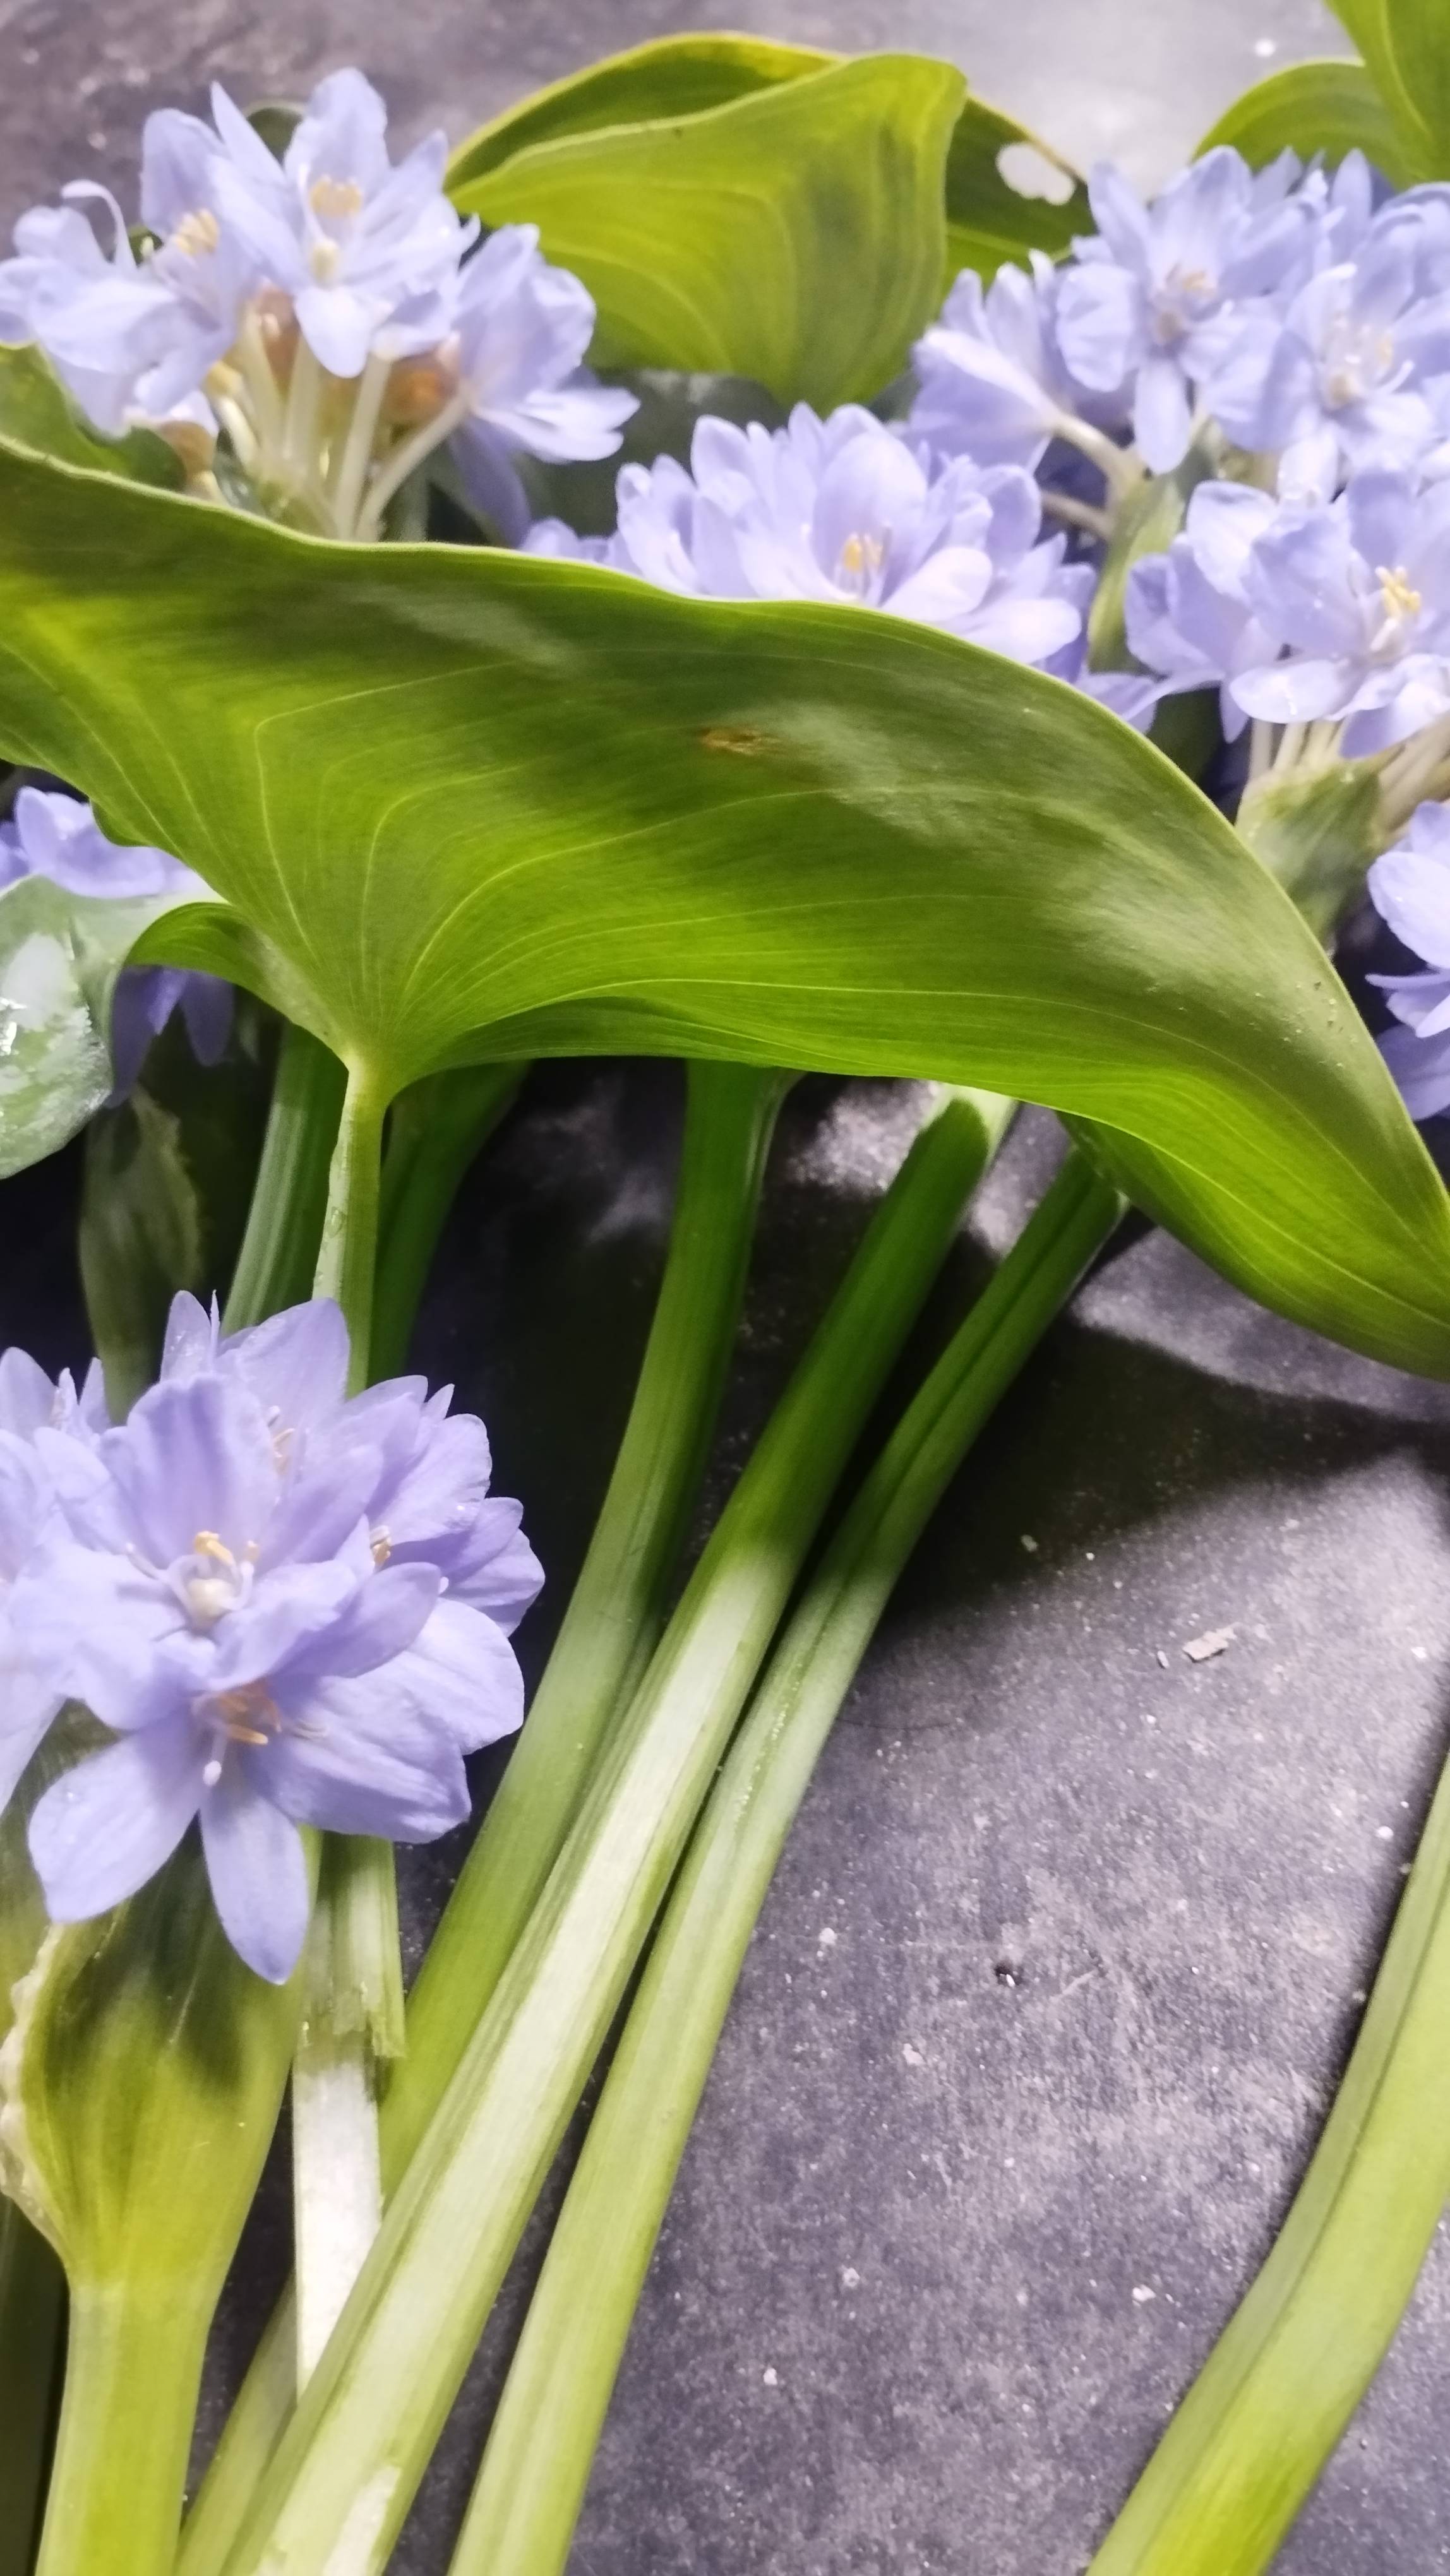
Species: Heartleaf False Pickerelweed (Monochoria korsakowii)